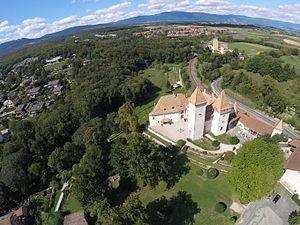
Château de La Sarraz, vue aérienne